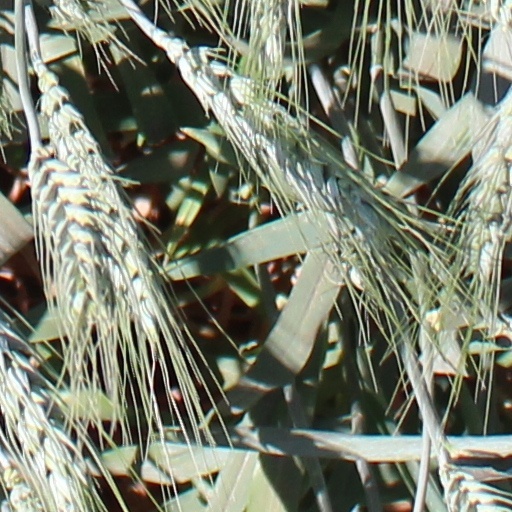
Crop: wheat